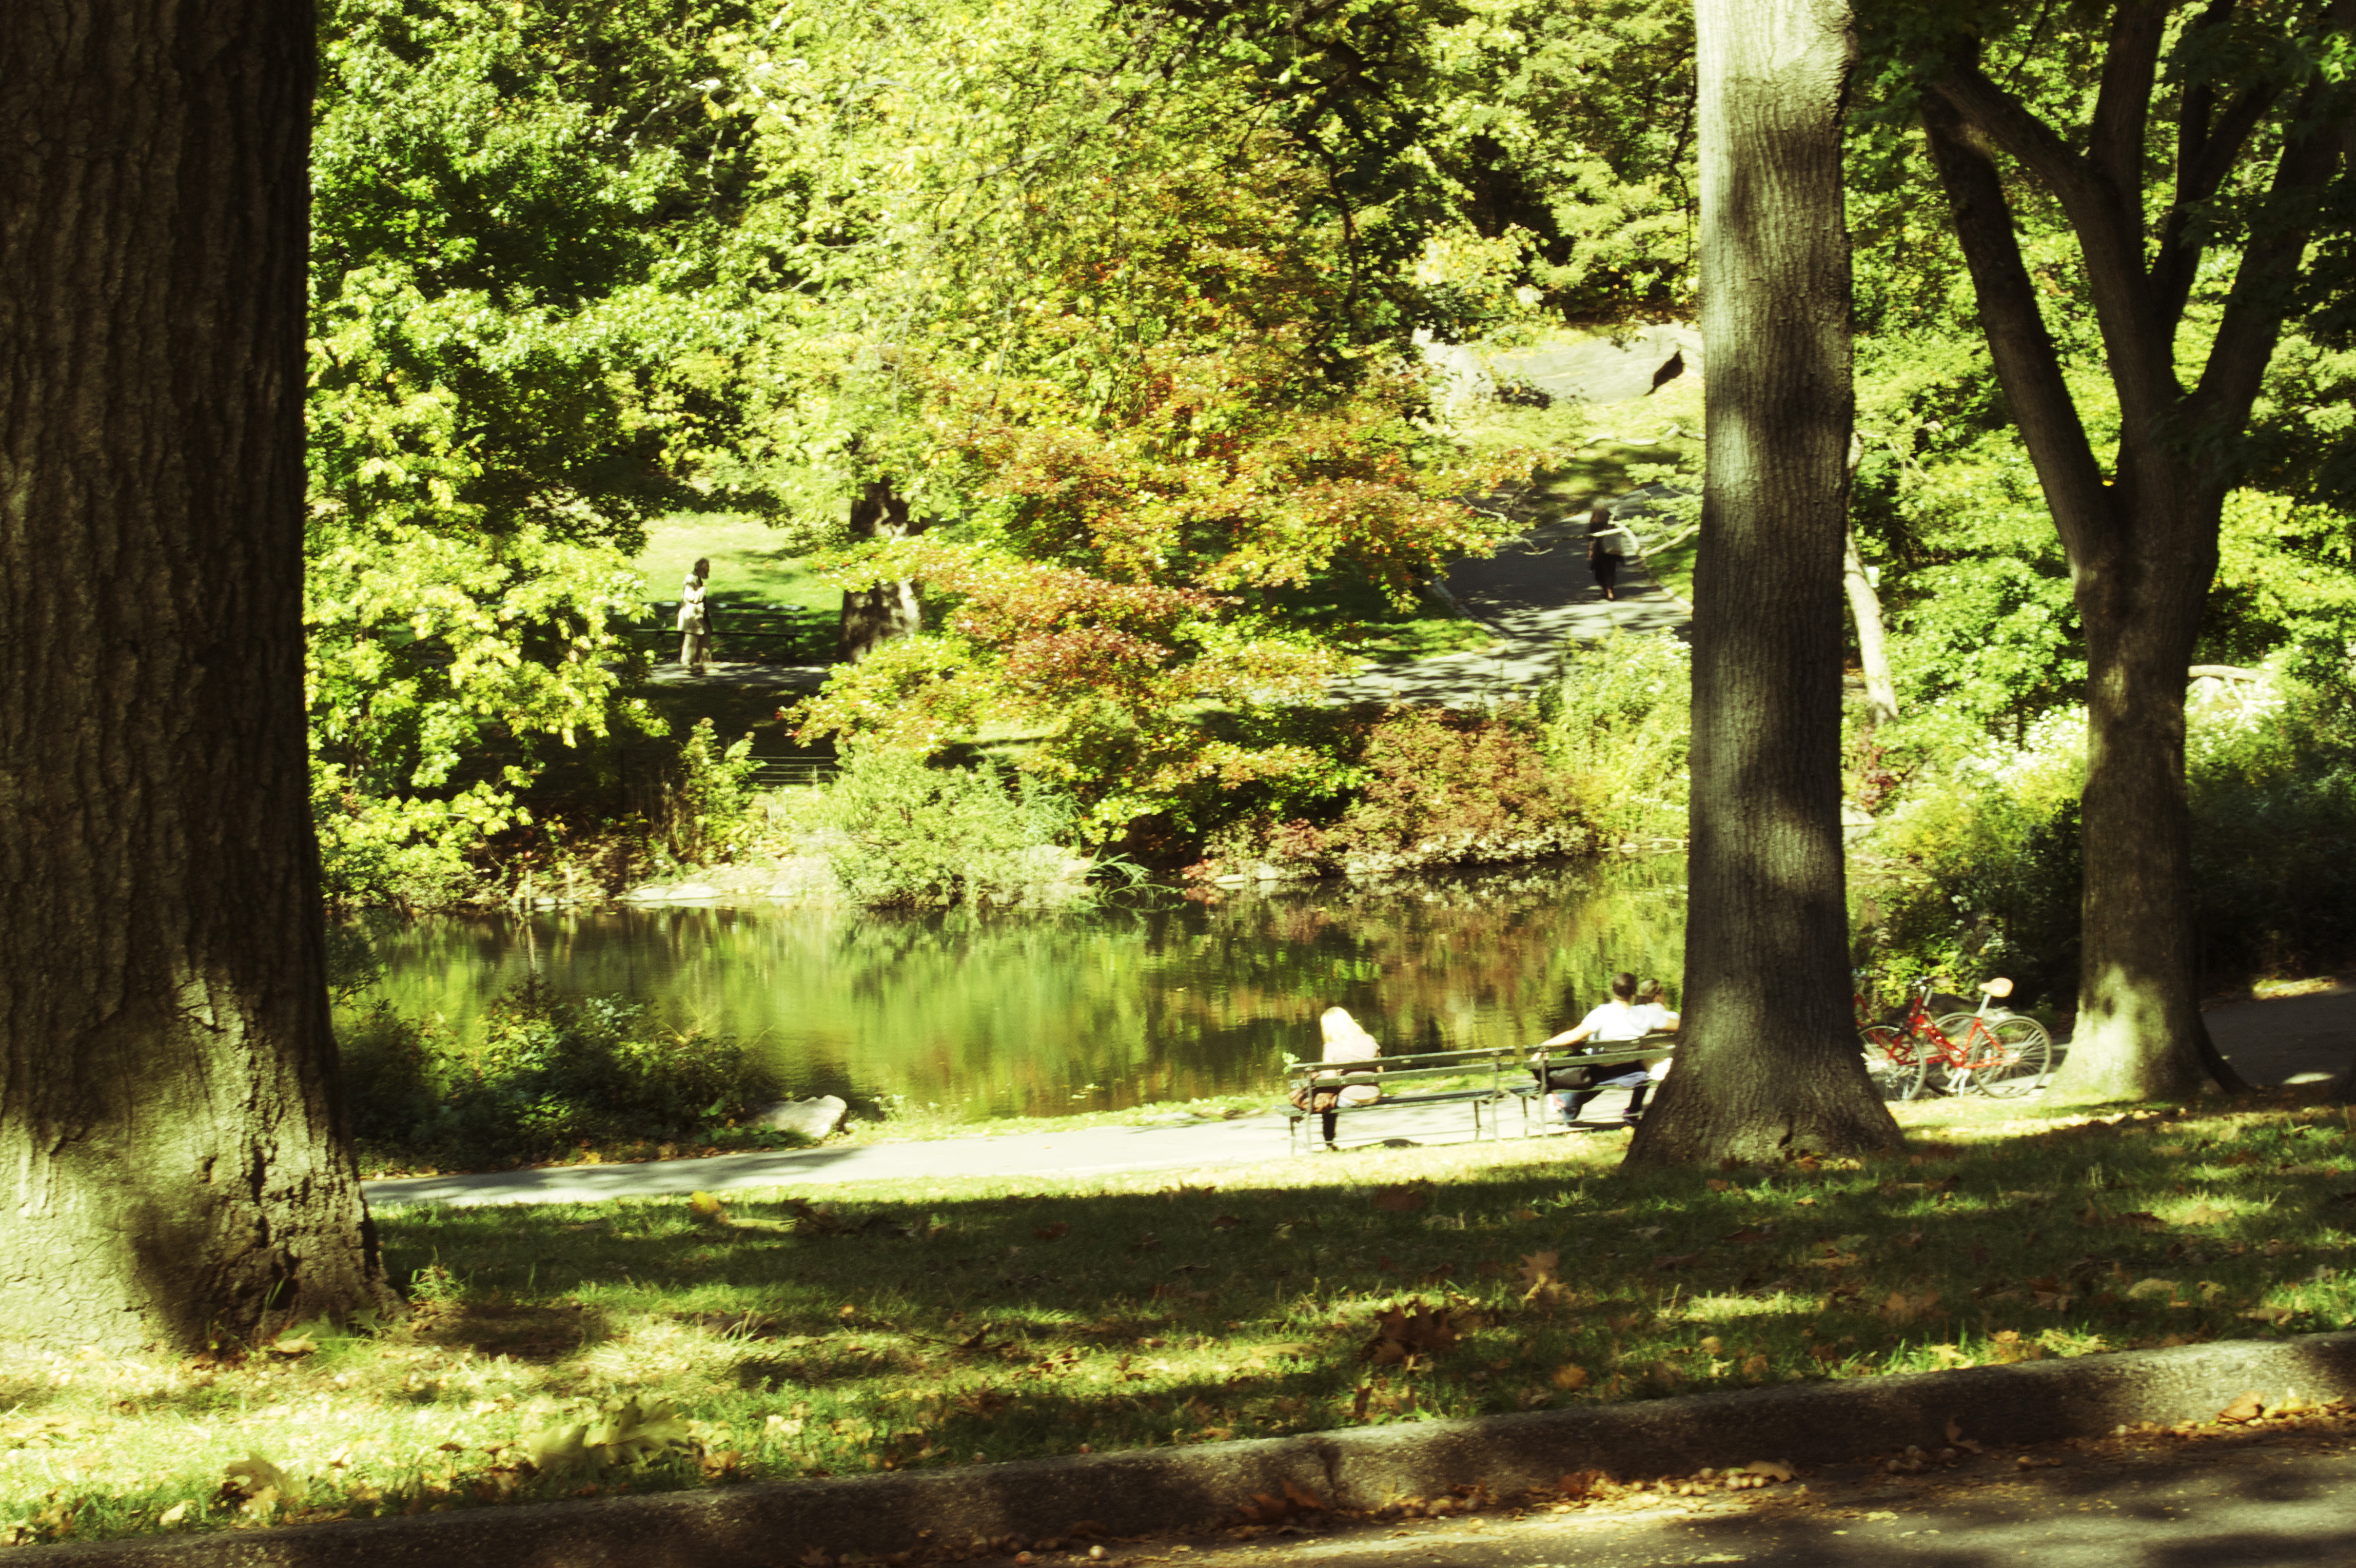
tree, nature, forest, wilderness, sunlight, leaf, fall, lake, bicycle, bike, city, pond, stream, green, reflection, nyc, autumn, park, usa, botany, season, trees, central, ny, new, york, us, woodland, habitat, ecosystem, rural area, natural environment, woody plant